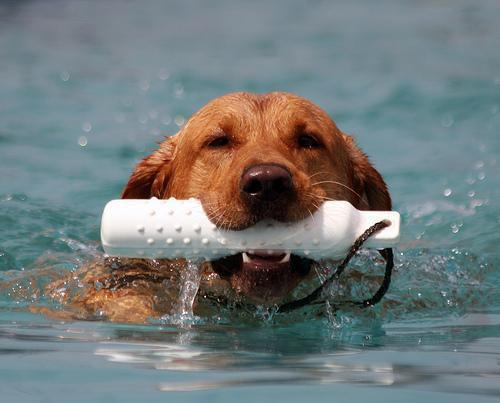
Labrador_retriever